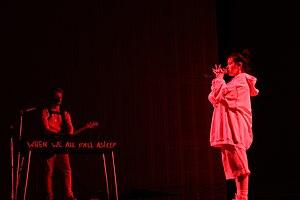
Everything I Wanted est une chanson de la chanteuse américaine Billie Eilish, sortie en single le 13 novembre 2019. La chanson a été ajoutée dans la réédition de son premier album When We All Fall Asleep, Where Do We Go?.